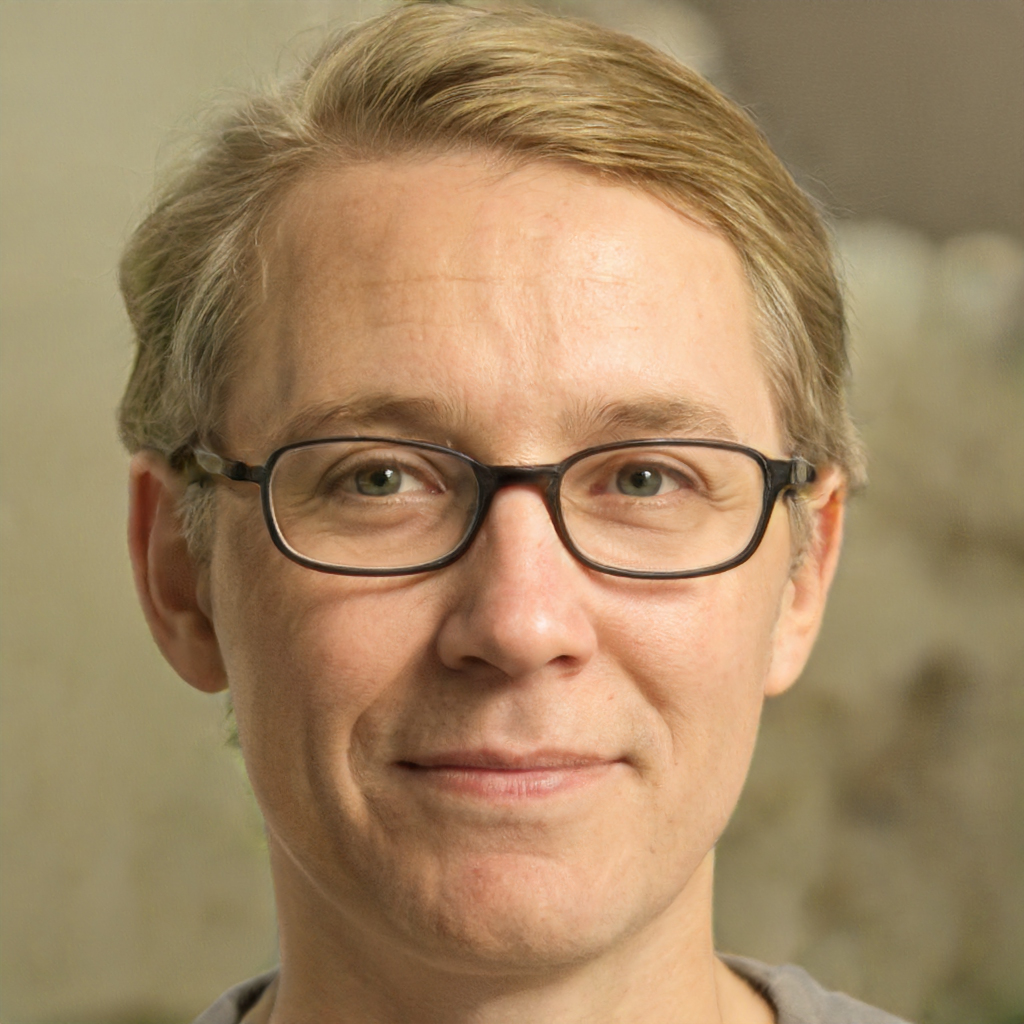
Gender: Male